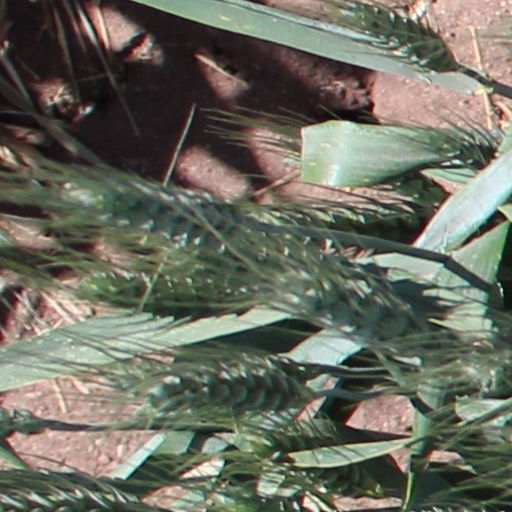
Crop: wheat